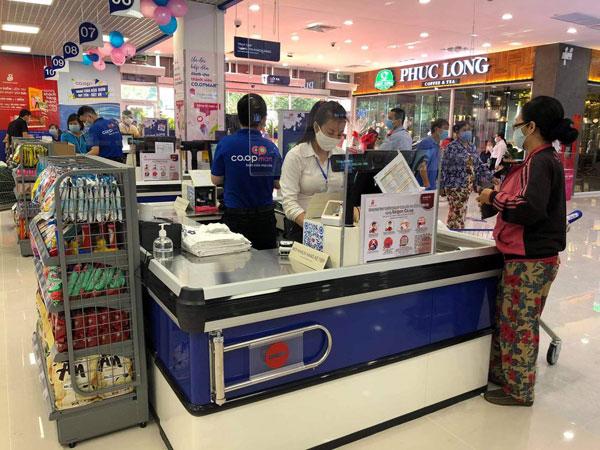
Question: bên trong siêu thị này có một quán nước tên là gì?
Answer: phuc long